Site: brandenburg
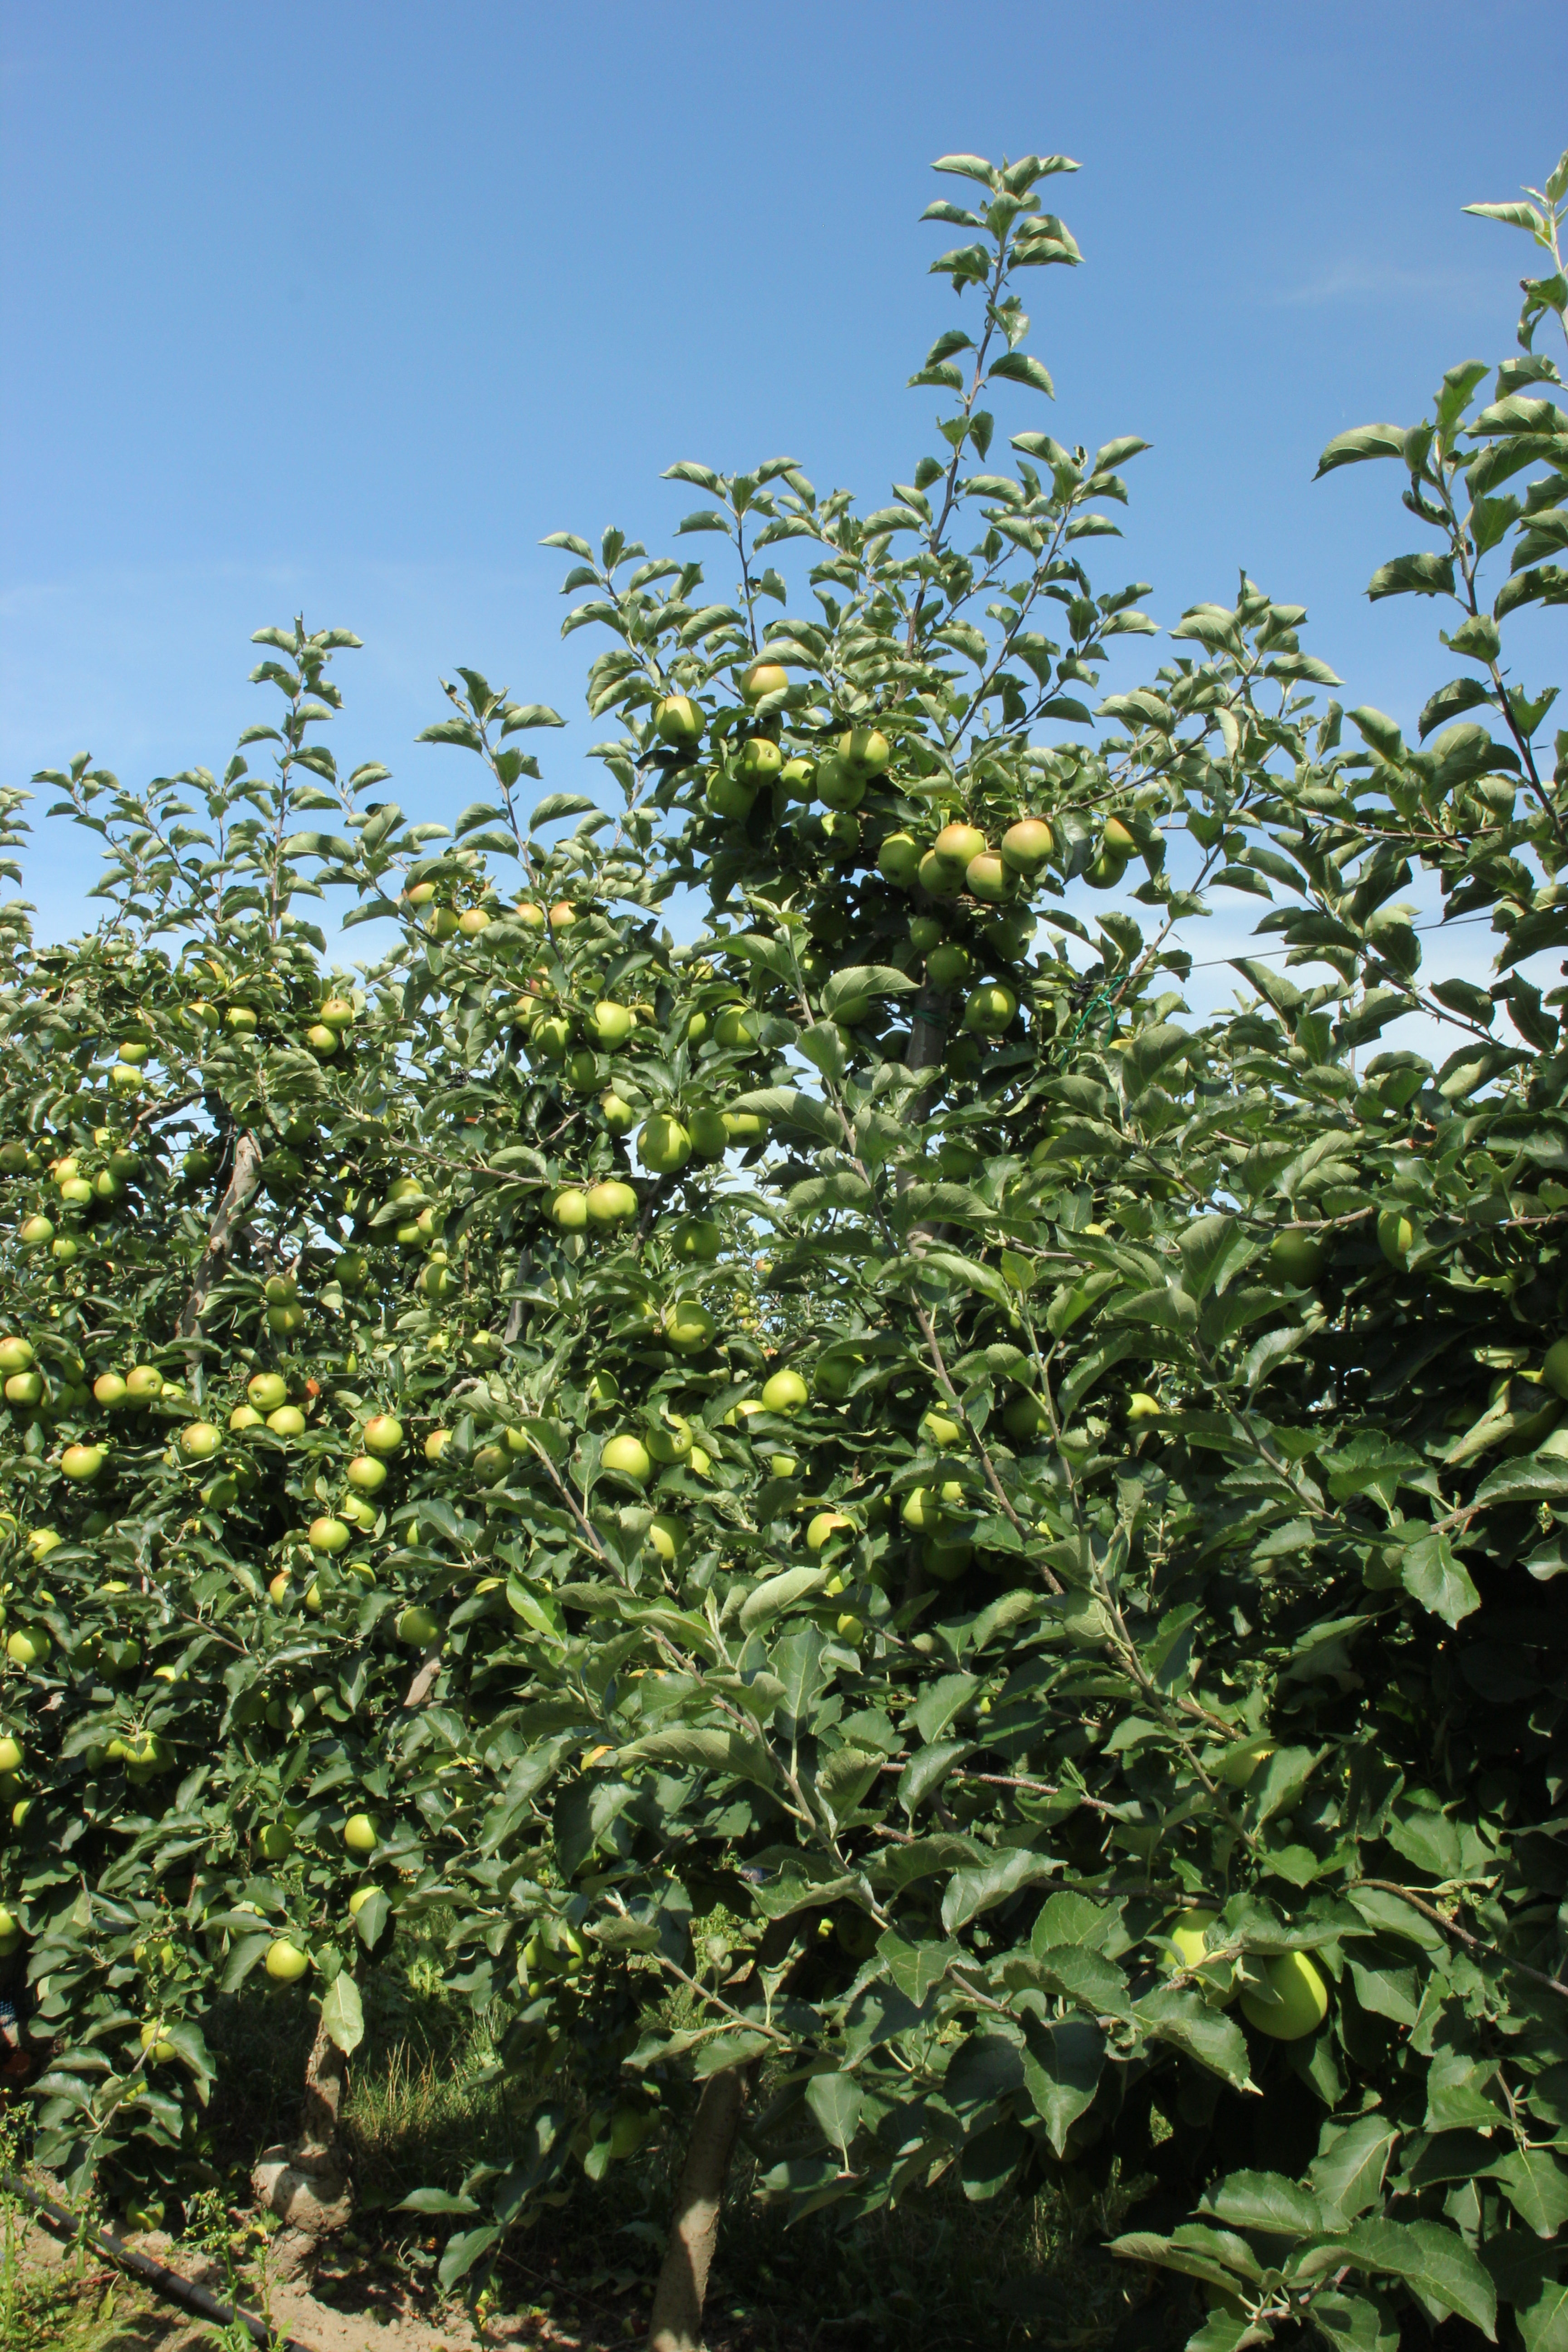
Growth stage (BBCH 77): Development of fruit